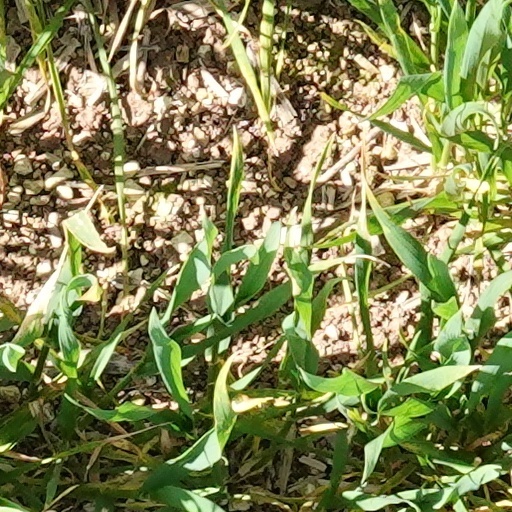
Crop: wheat